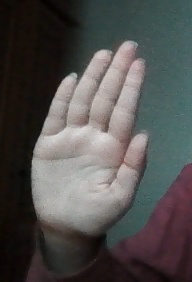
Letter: seen